Arsenal de La Carraca

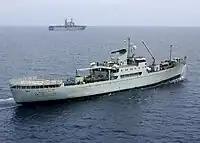
ESPN Contramaestre Casado (A-01)

The island was used for Spanish naval operations from 1655. The arsenal was established early on around the wreck of an old carrack which gave name to the arsenal. Under royal decree of Fernando VI in 1752, formal authorization was given for the construction of a naval shipyard. Antonio Valdés completed the yard during the reigns of Carlos III and Carlos IV. With its docks and workshops, it was the first naval construction centre to be built in Spain. As a result, San Fernando developed as an urban centre, some of its old buildings still standing today.